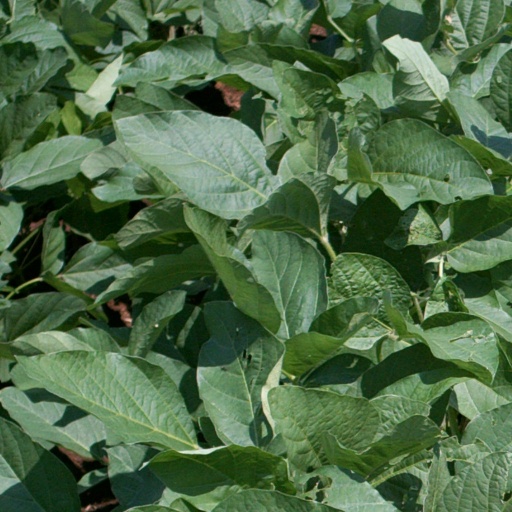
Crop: soybean